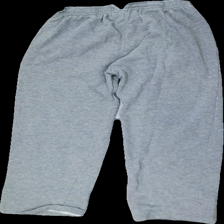
View: back
Type: Trousers
Category: Ladies
Brand: Not in the list
Brand text on label: Clinique
Colors: Grey
Material: 100% cotton
Cut: Regular
Size: M
Season: All
Damage: ripped waistband
Damage location: top center
Price range: <50
Recommended usage: Export